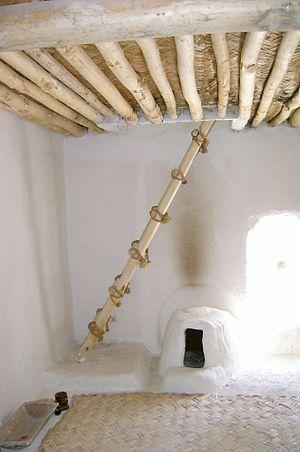
Une définition de l'histoire de la construction, qui la distingue de l'histoire de l'architecture, pourrait nous être donnée par Vitruve : elle s'attache à décrire les matériaux que fournit la nature et l'usage qu'on en fait. Il n'y est pas question de l'origine de l'architecture, mais bien de celle des bâtiments, ainsi que de la manière dont on est parvenu à donner à l'art de bâtir les développements et le degré de perfection où nous le voyons aujourd'hui. Le champ de l'histoire de la construction s'est constitué dans certains pays comme un domaine d'étude universitaire à part entière.
Les matériaux de construction sont des matériaux utilisés dans les secteurs de la construction : bâtiments et travaux publics. Ils couvrent une vaste gamme des matériaux qui inclut principalement le bois, le verre, l'acier, l'aluminium, les textiles, les matières plastiques et les matériaux issus de la transformation de produits de carrières, qui peuvent être plus ou moins élaborés.
L'architecture néolithique désigne un ensemble de structures étalés sur une période allant d'environ 10000 av. J.-C. à 6000 av. J.-C.. Apparu d'abord vers 10 000 av. J.-C. au proche-orient avec l'apparition de l'agriculture et de la sédentarité, l'architecture néolithique se répandra au fil du temps à partir de cette région.
Çatal Höyük, ou Çatalhöyük, est un site archéologique de Turquie. Situé en Anatolie centrale, dans la plaine de Konya, sur les bords de la rivière Çarşamba, c'est l'un des plus grands sites du Néolithique du Proche-Orient. Fondé à la fin du VIIIe millénaire av. J.-C., il atteint son extension maximale entre le milieu du VIIe et le début du VIe millénaire av. J.-C. et couvre une superficie d'environ 13 ha. Sa population est alors estimée à plusieurs milliers de personnes.
Ceci est une chronologie de l'architecture, c'est-à-dire des évènements les plus importants s'étant produits dans le monde de l'architecture.